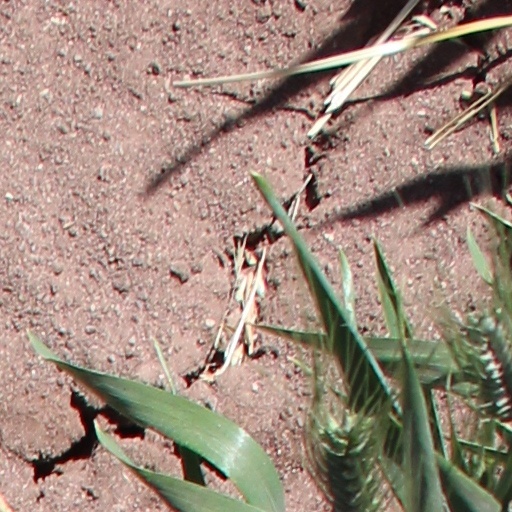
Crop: wheat